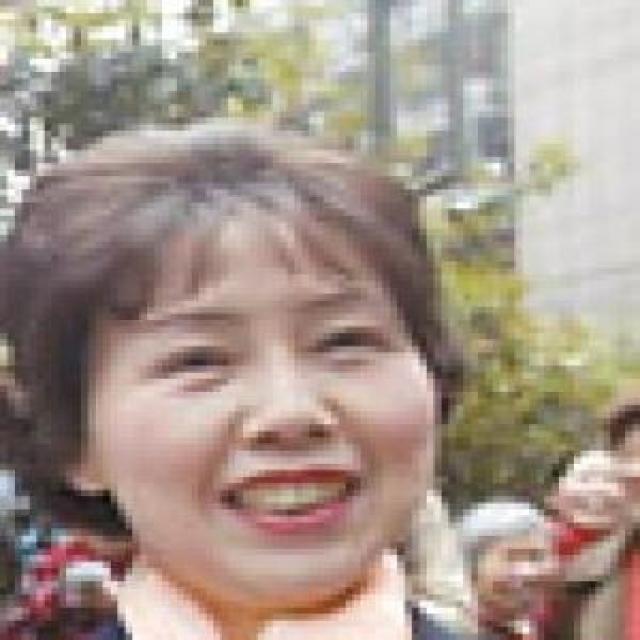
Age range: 45-64